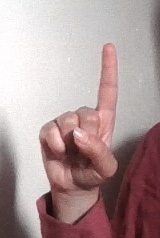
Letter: bb